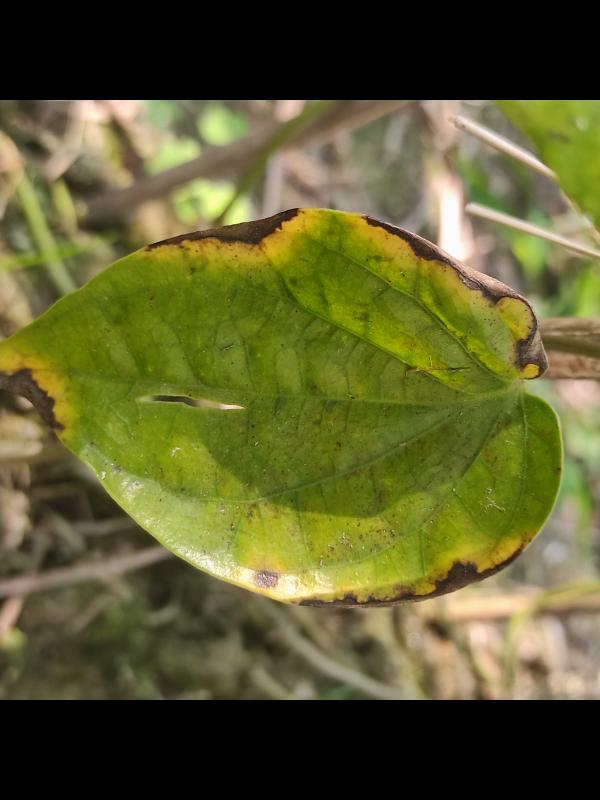
Label: Fungal_Brown_Spot_Disease